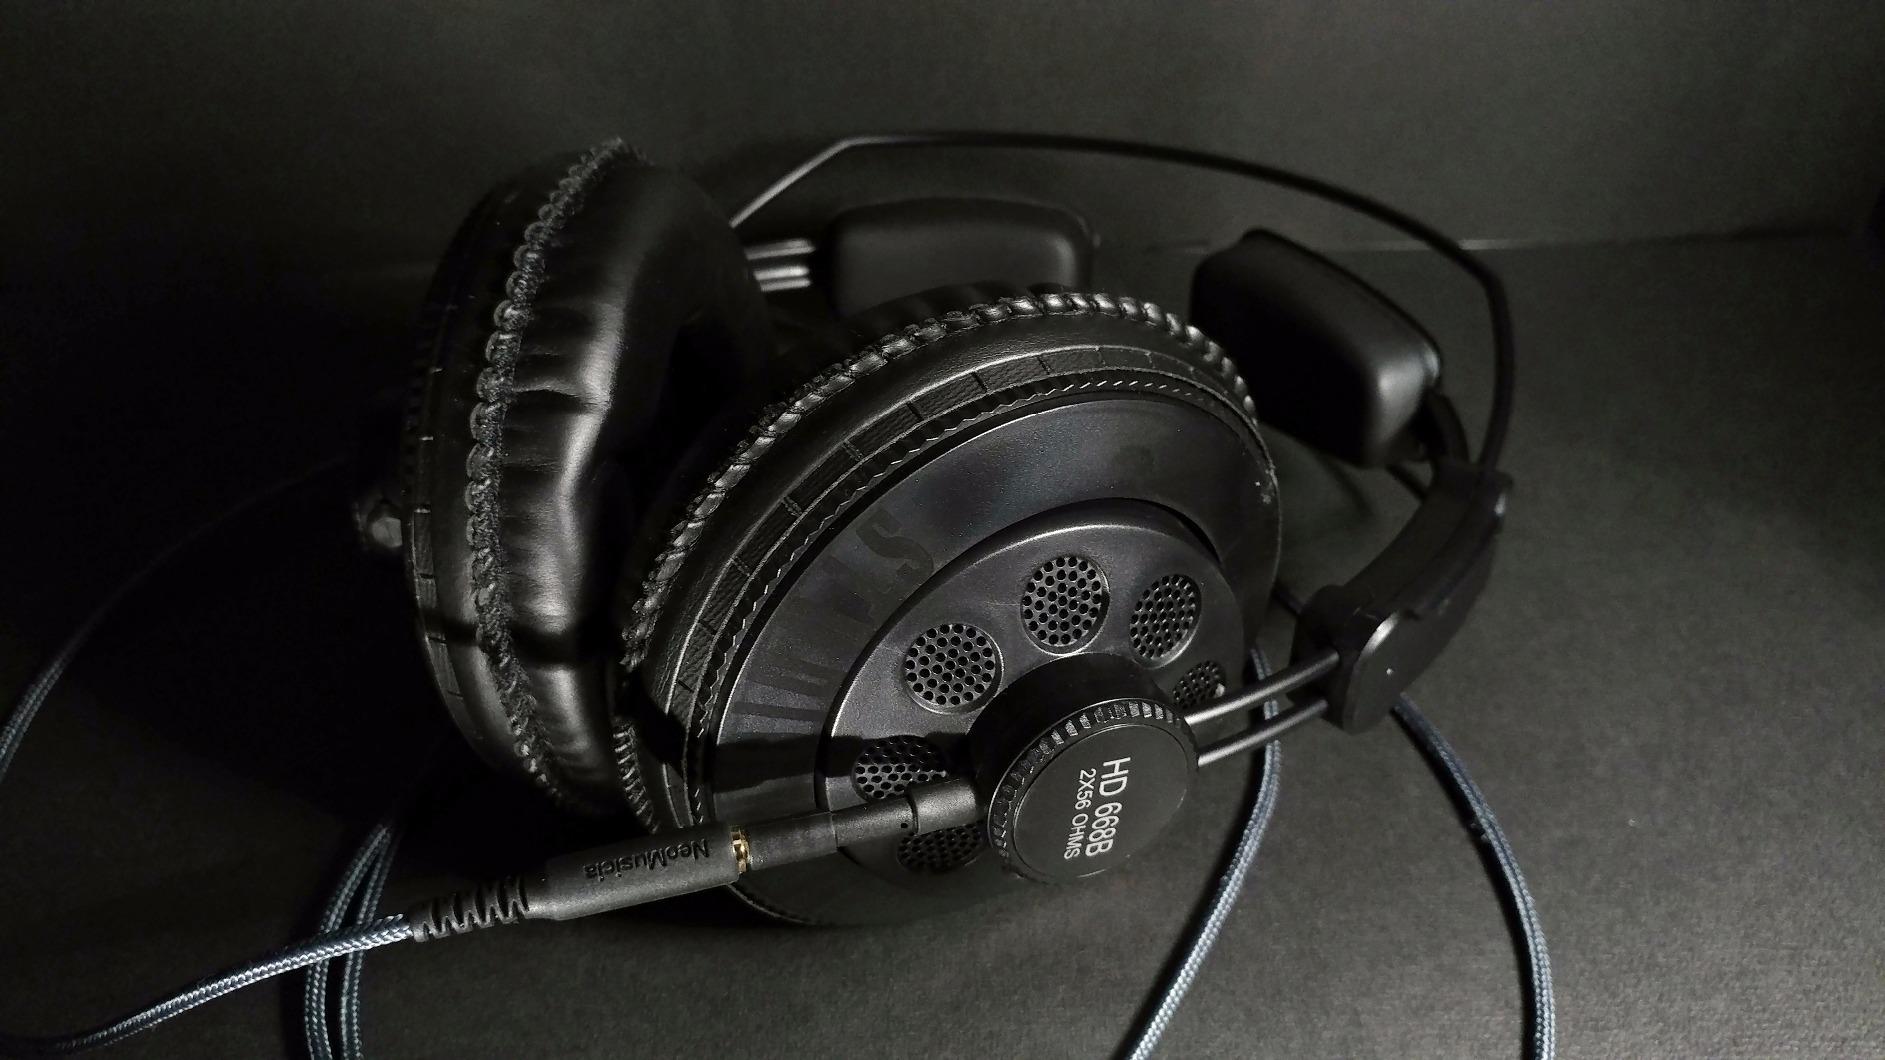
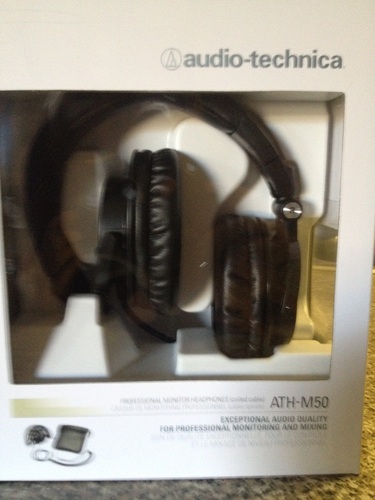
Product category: headphones
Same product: no